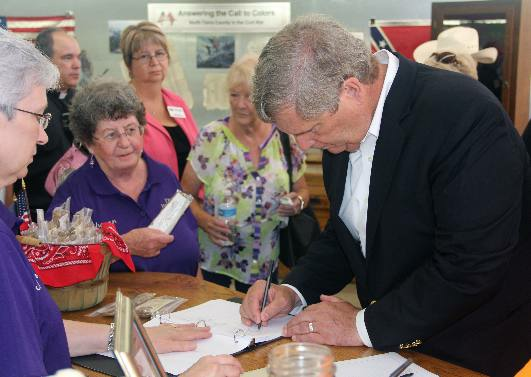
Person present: Yes